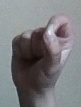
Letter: fa